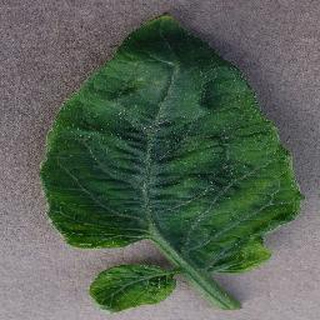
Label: tomato_yellow_leaf_curl_virus